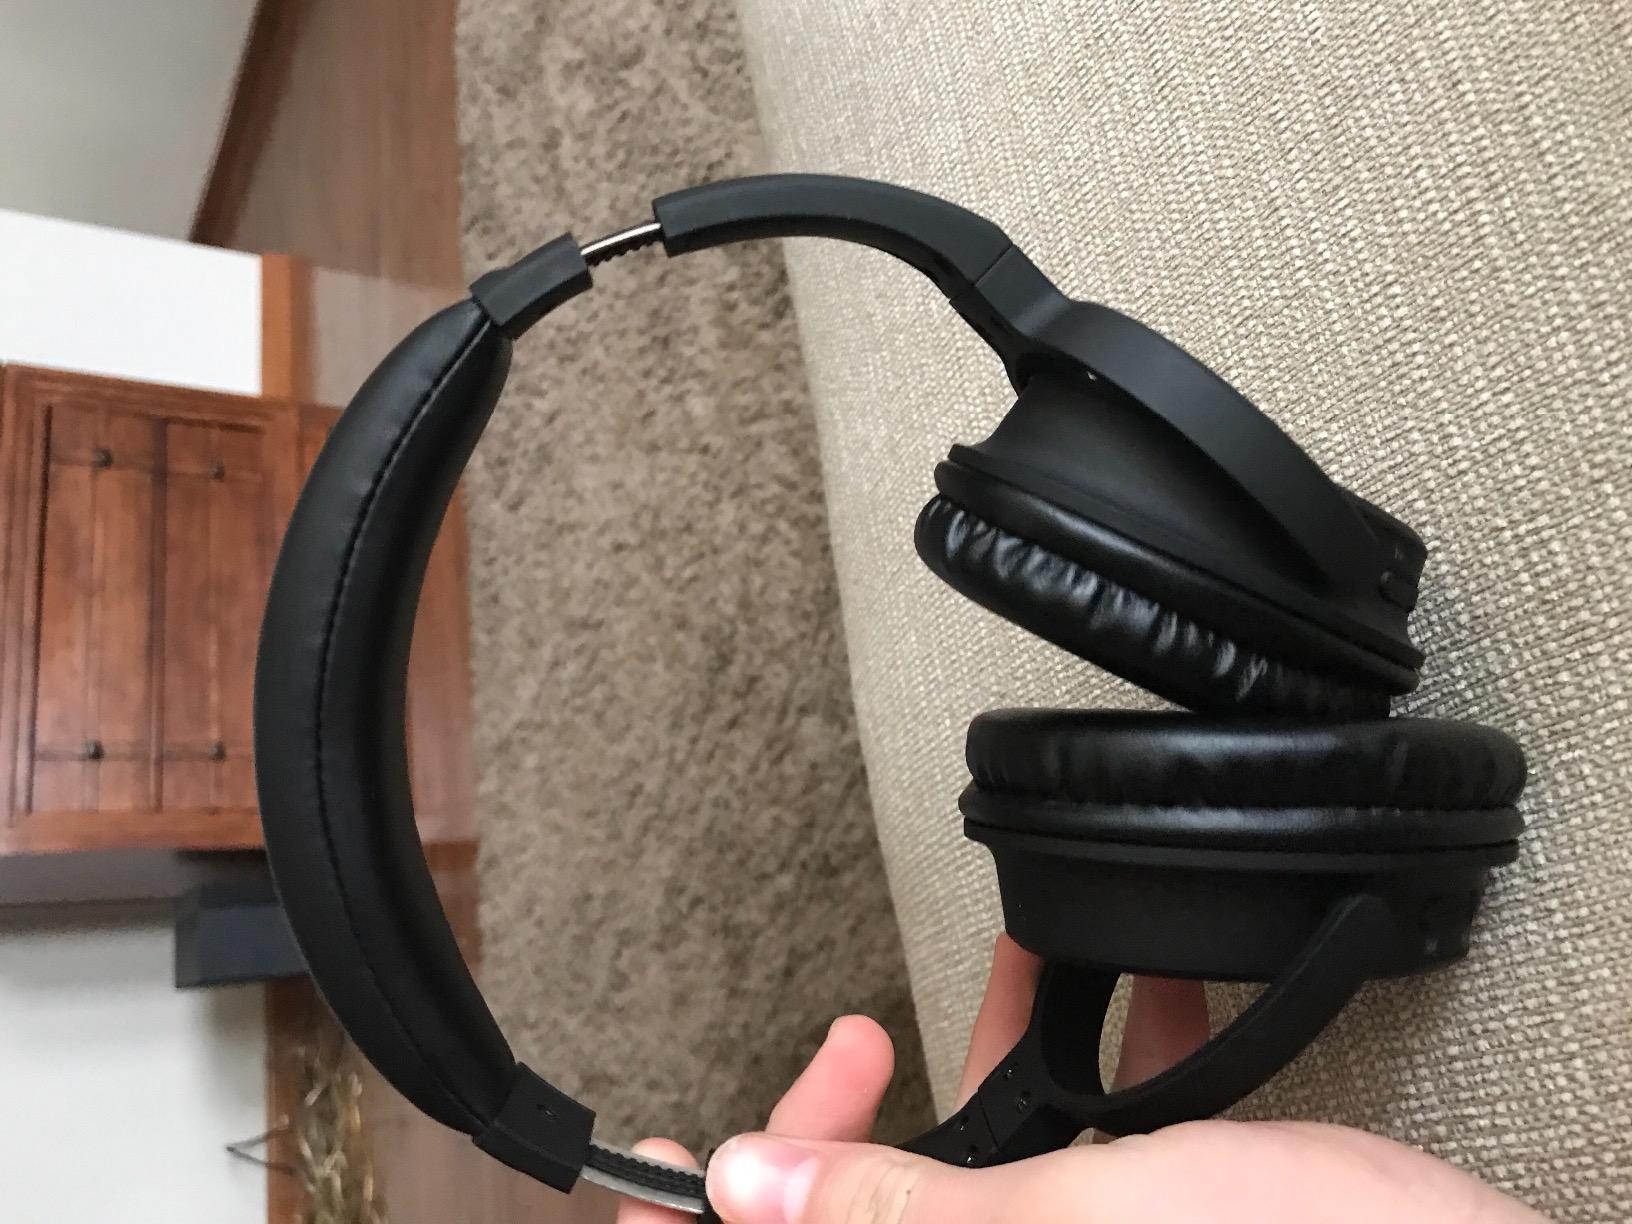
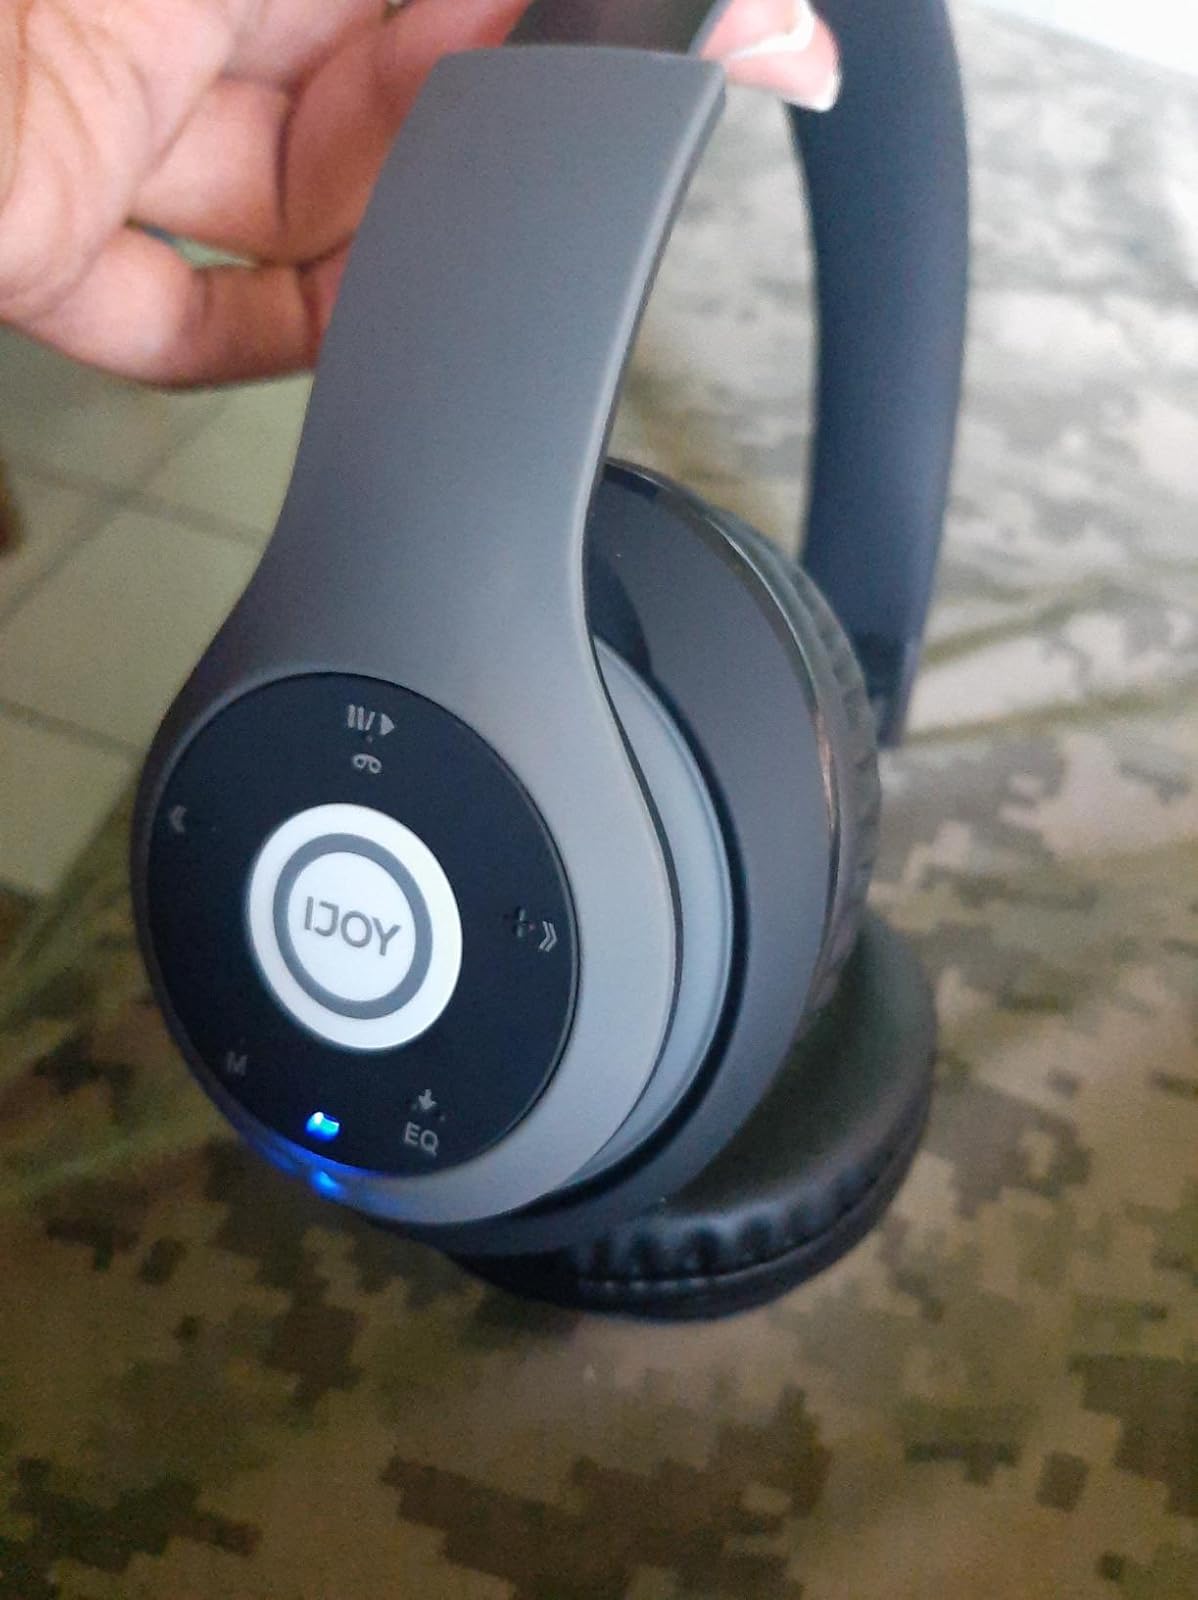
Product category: headphones
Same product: no